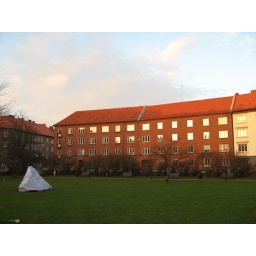
...with the blue stone in grey